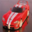
Label: automobile